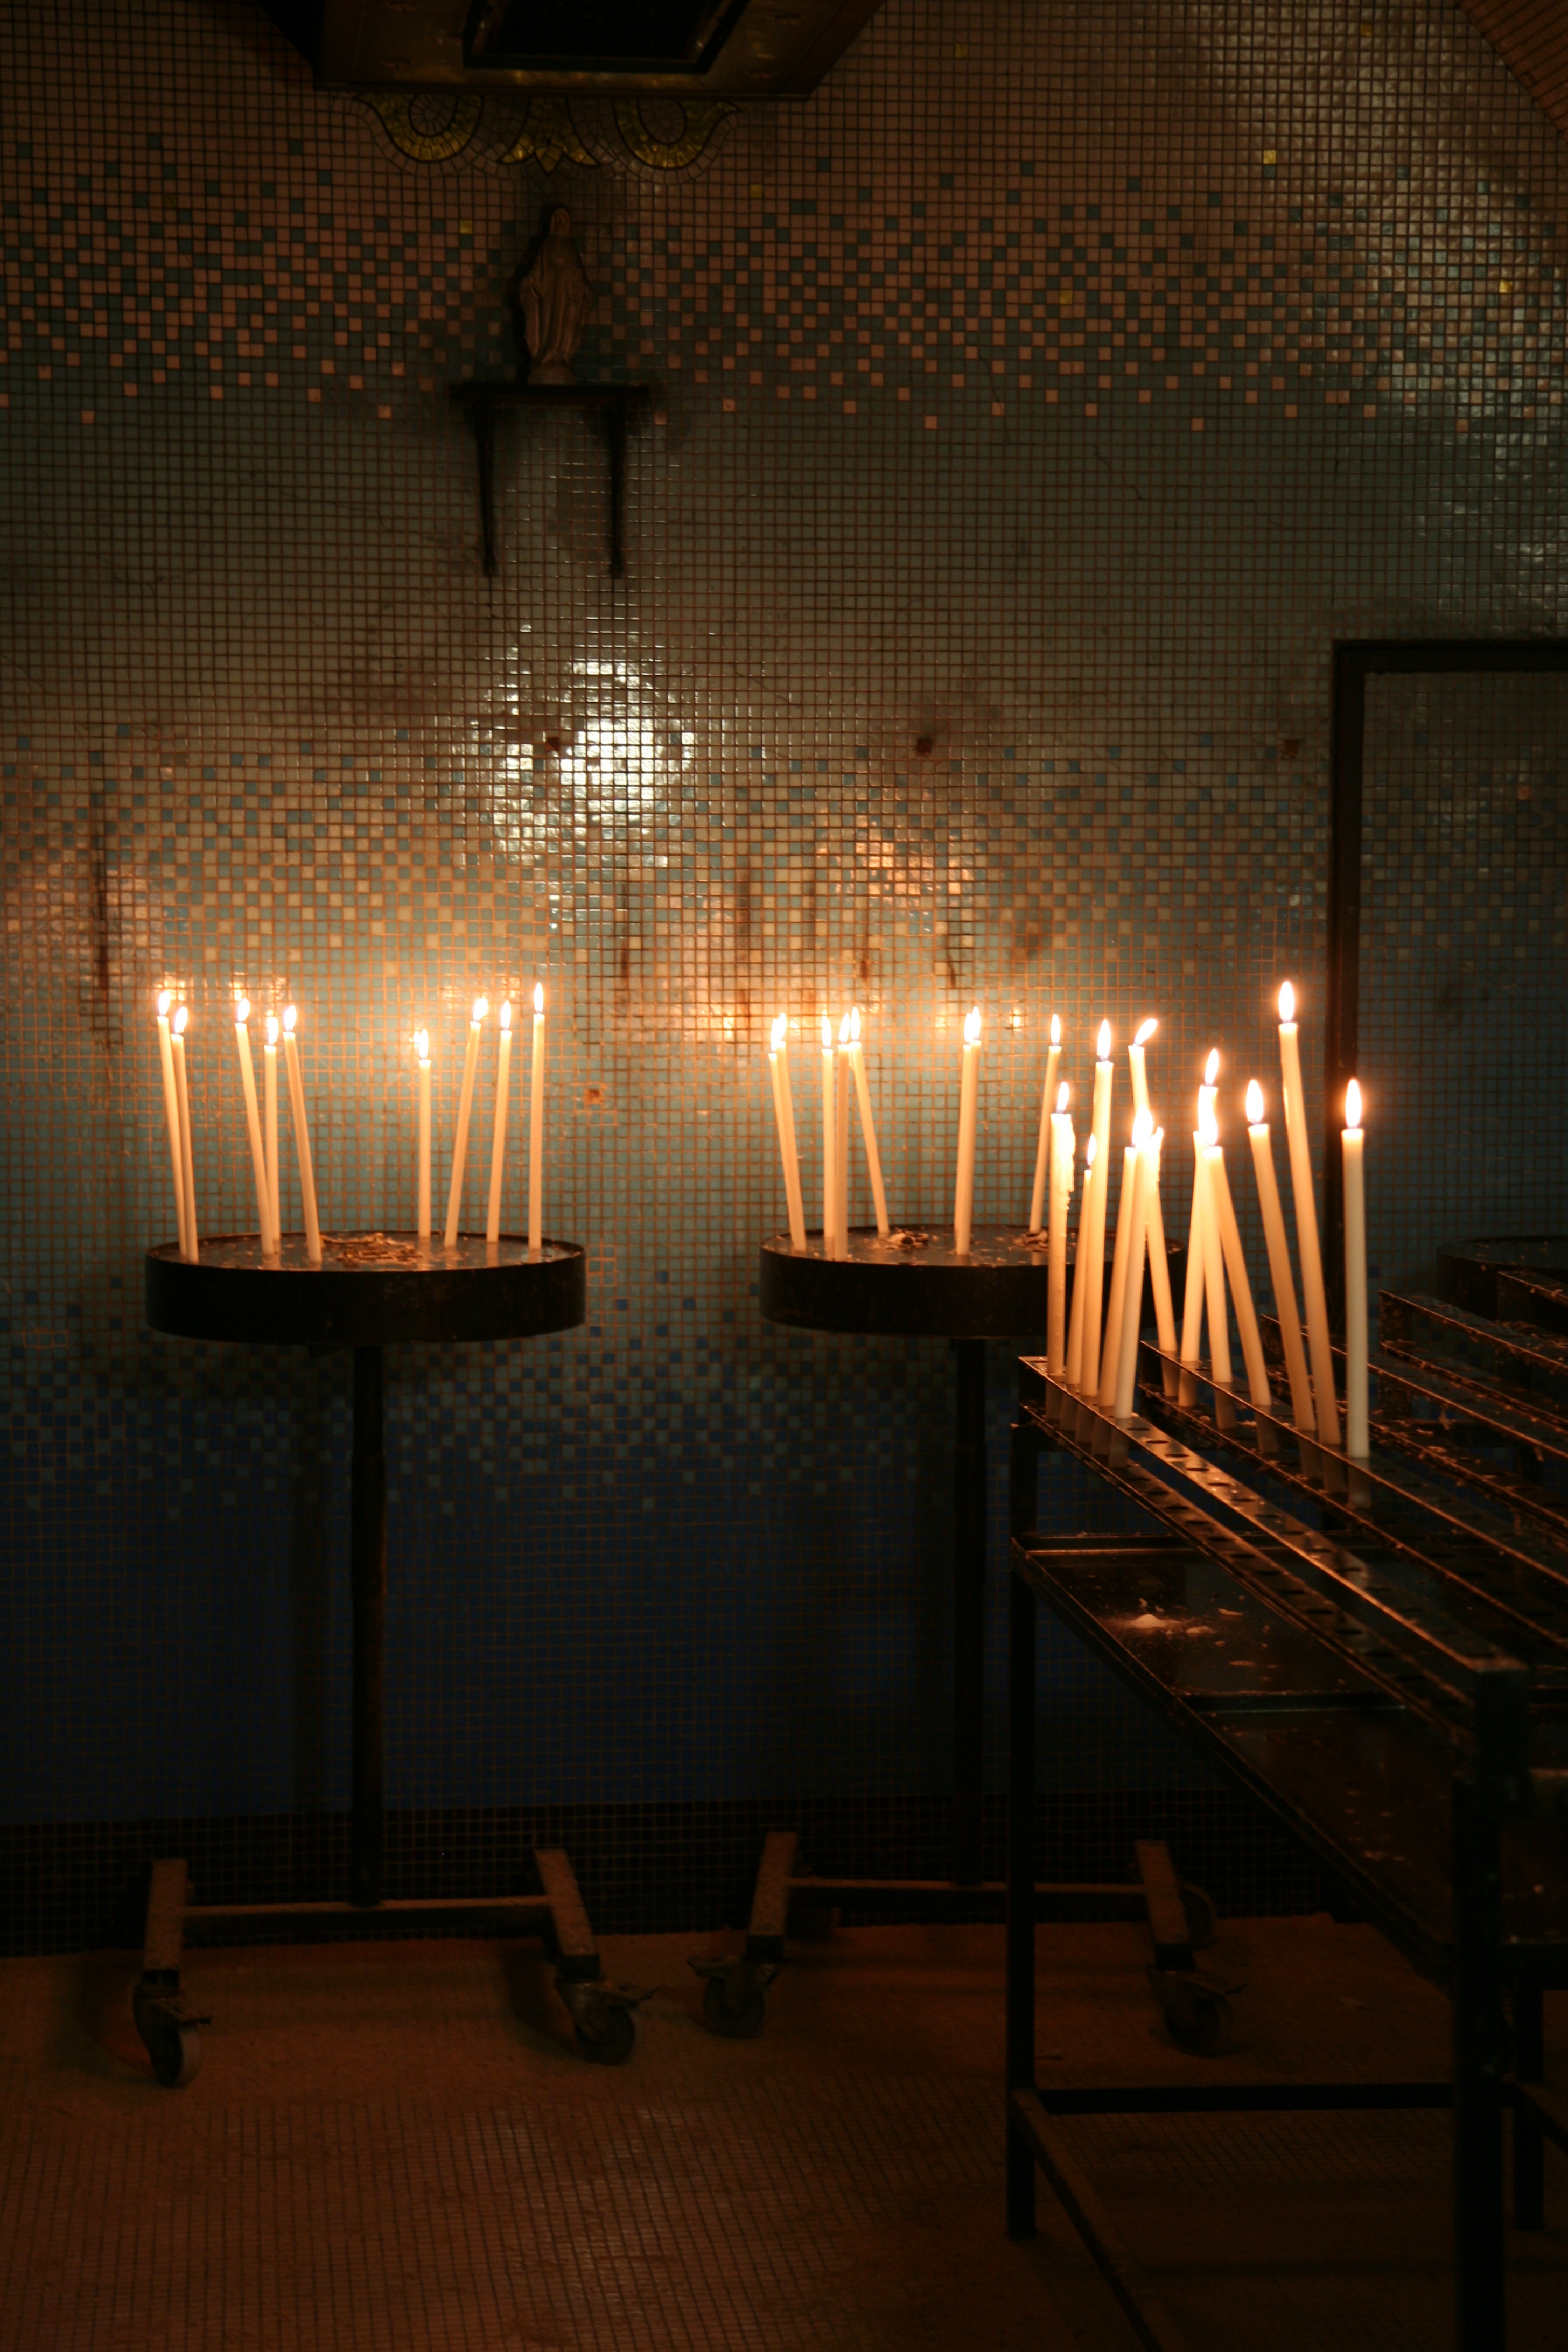
light, night, darkness, lighting, eglise, basilica, marseille, basilique, bouchesdurhone, notredamedelagarde, marseilles, bonnem re, cierge